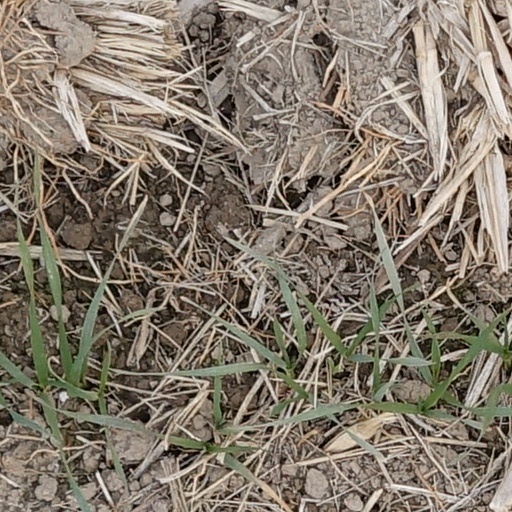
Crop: wheat